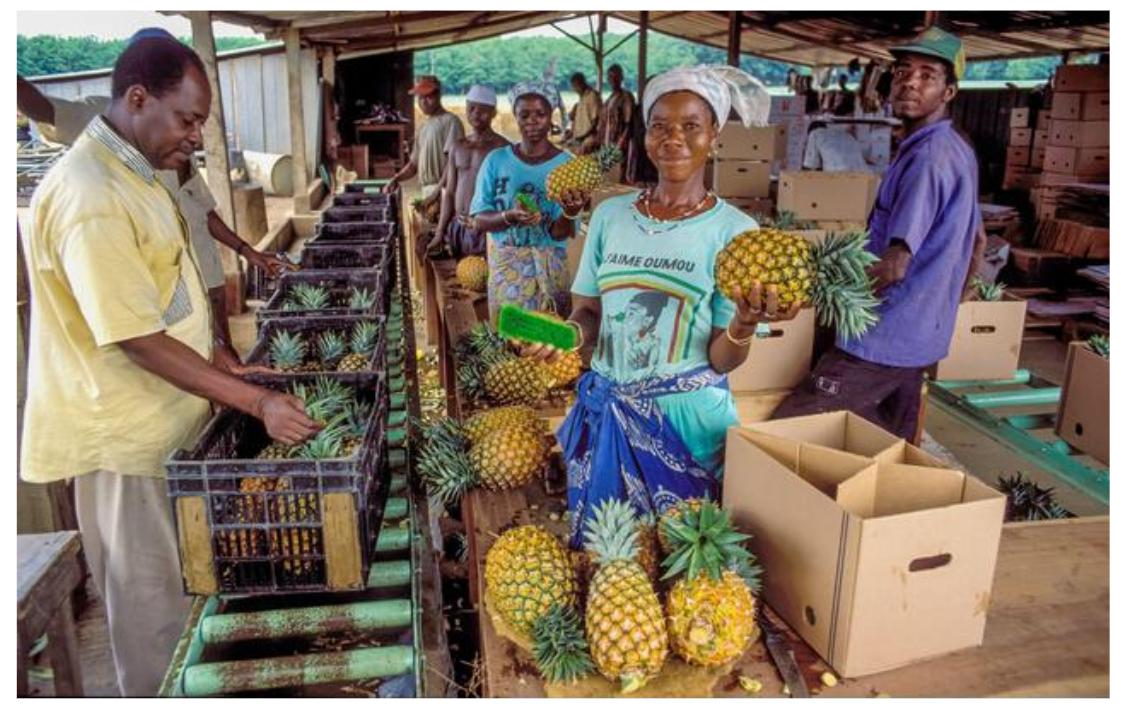
Wakulima wa kiume na wa kike wakiweka manansi yaliyokomaa kwenye matenga makubwa meusi, ili kupeleka sokoni kwa ajili ya kuuza.